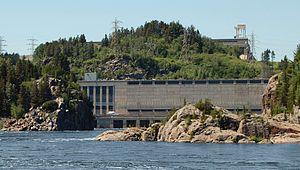
Barrage Shipshaw sur la rivière Saguenay
Le Horst de Kénogami est une élévation constituant la frontière naturelle entre les sous-régions du Saguenay et du Lac Saint-Jean. Situé au Nord du lac Kénogami, entre Jonquière et Saint-Bruno, le horst possède un relief irrégulier caractéristique des Laurentides et une altitude avoisinant les 180 mètres. On y retrouve la ville de Larouche et le secteur Lac-Kénogami de Ville de Saguenay. L'autoroute 70 et la rivière Saguenay franchissent cette région naturelle.
Le barrage Shipshaw est un barrage situé dans l'arrondissement Jonquière, à Saguenay, Québec, Canada. Cet ensemble d'installations électriques, composé d'un barrage, d'une centrale et 5 digues, au fil de la rivière Saguenay est exploité par la compagnie Rio Tinto Alcan.
Saguenay est une ville de la région du Saguenay–Lac-Saint-Jean au Québec. Située dans une vallée aux abords de la rivière Saguenay, elle est en amont du fjord du Saguenay et en aval du horst de Kénogami. Du nord au sud, elle s’étend de la rive nord du Saguenay au massif des Laurentides. Sa superficie totale est de 1 136 km². Avec ses 146 593 habitants, elle occupe la huitième place des villes les plus peuplées au Québec. À titre de région métropolitaine de recensement, Saguenay possède une population de 162 416 habitants
Shipshaw.